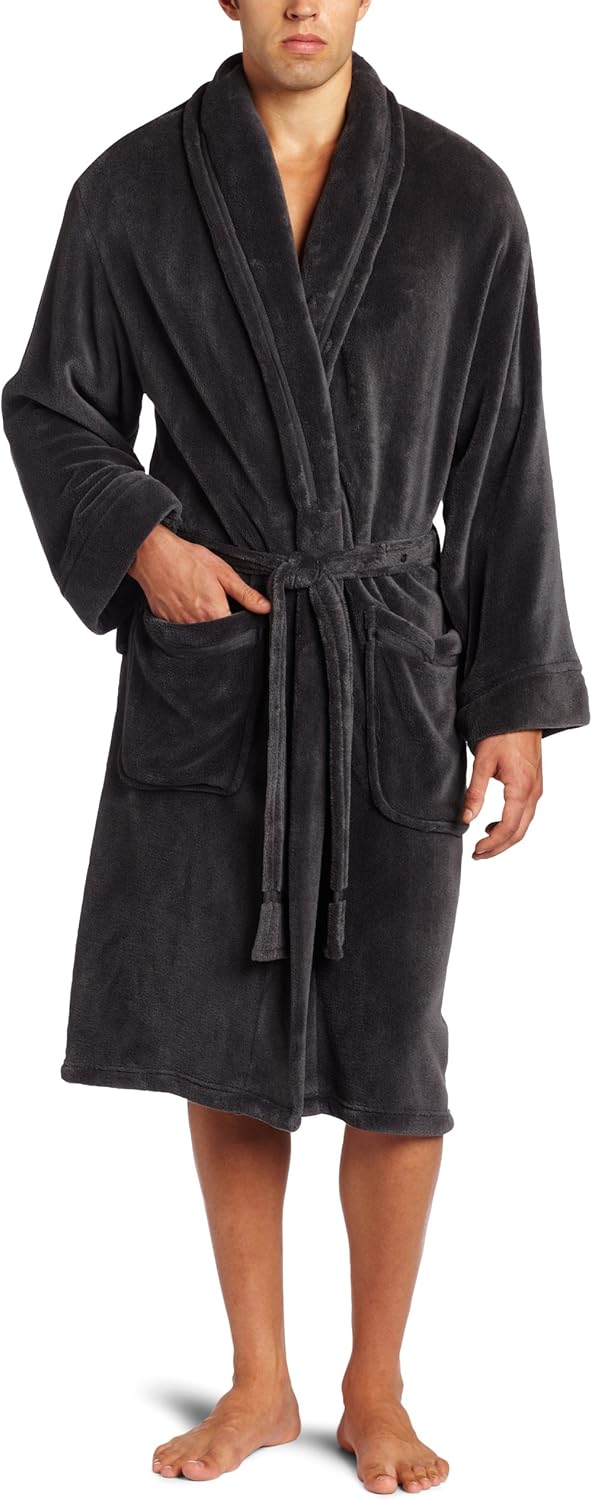
Intimo Men's Solid Corel Fleece Shawl Collar Robe
Category: AMAZON FASHION
Intimo solid collar corel fleece shawl collar robe: comfotable and reflaxing, one of a kind robe
Features: 100% Polyester | Tie closure | Machine Wash | Satisfaction guaranteed | Our softest fabric ever